The Big Swindle

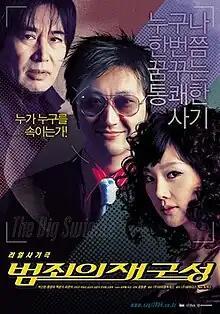
Theatrical release poster

The Big Swindle is a 2004 South Korean heist film written and directed by Choi Dong-hoon. It was Choi's feature film directorial debut. It follows a group of four con men, one con woman, and one forger in a complex set of plots and counterplots against individual marks, against the Bank of Korea, against the police, and against each other.